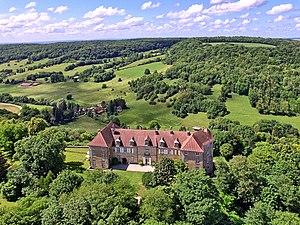
Le château au-dessus de la vallée du Crenu
Huanne-Montmartin est une commune française située dans le département du Doubs en région Bourgogne-Franche-Comté.
La liste des châteaux du Doubs recense de manière non exhaustive les châteaux, maisons fortes, mottes castales, situés dans le département français du Doubs. Il est fait état des inscriptions et classements au titre des monuments historiques.